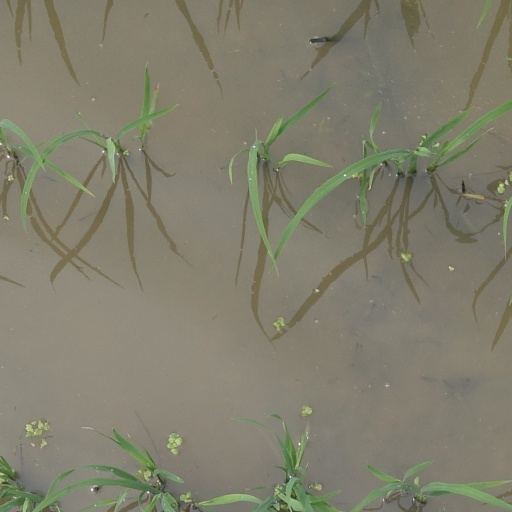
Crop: rice